Julius Lansburgh Furniture Co., Inc.

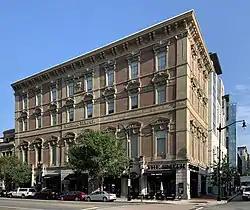
Old Masonic Temple in 2020

Julius Lansburgh Furniture Co., Inc., also known as the Old Masonic Temple, is an historic building at 901 F Street, Northwest, Washington, D.C., in the Penn Quarter neighborhood.